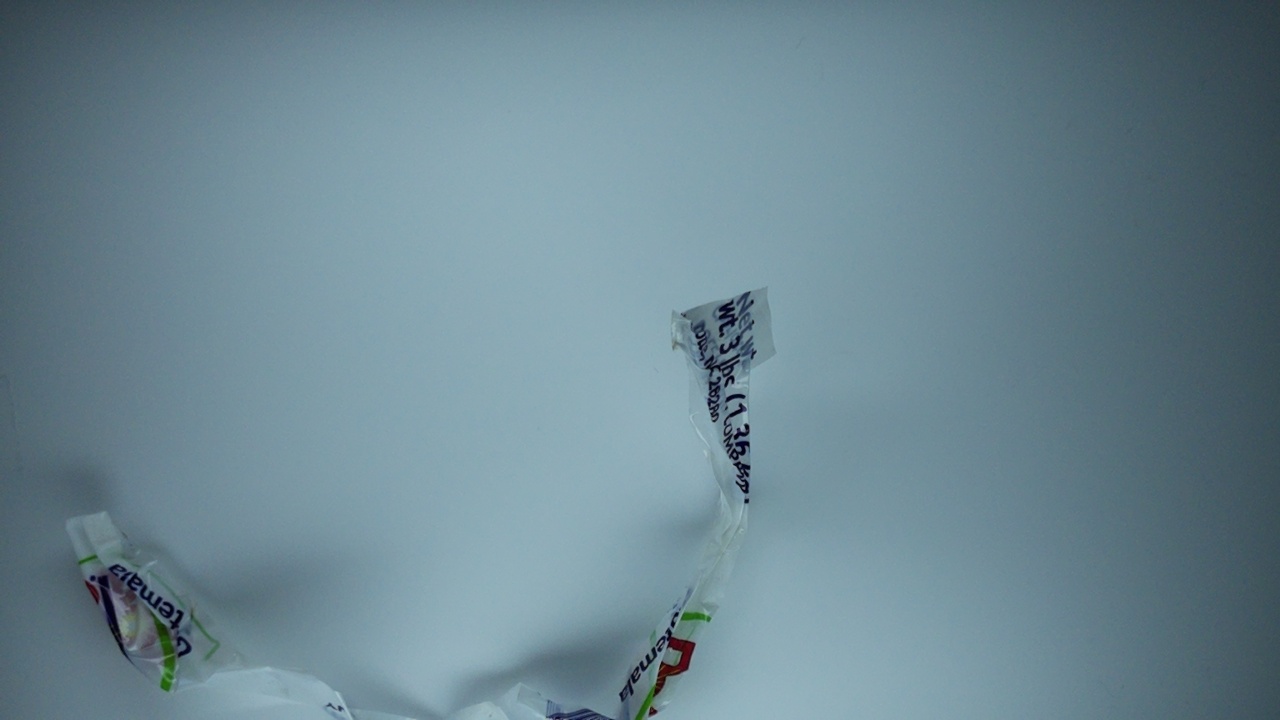
Label: trash